Athens University of Economics and Business

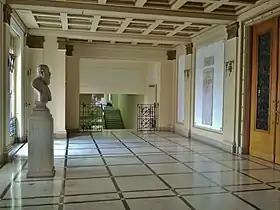
The Aueb's celebration hall main entrance.

The Athens University of Economics and Business is ranked 601st-800th in The Times Higher Education (THE) annual list and 101st-150th in the QS World University Rankings in Business and Management Studies.